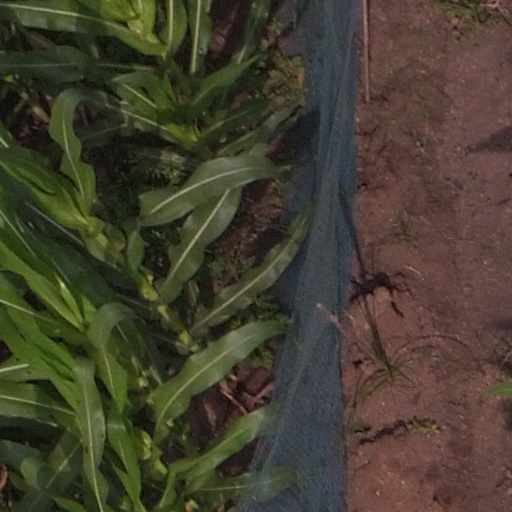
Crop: maize; corn